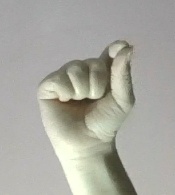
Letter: fa